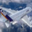
Label: airplane